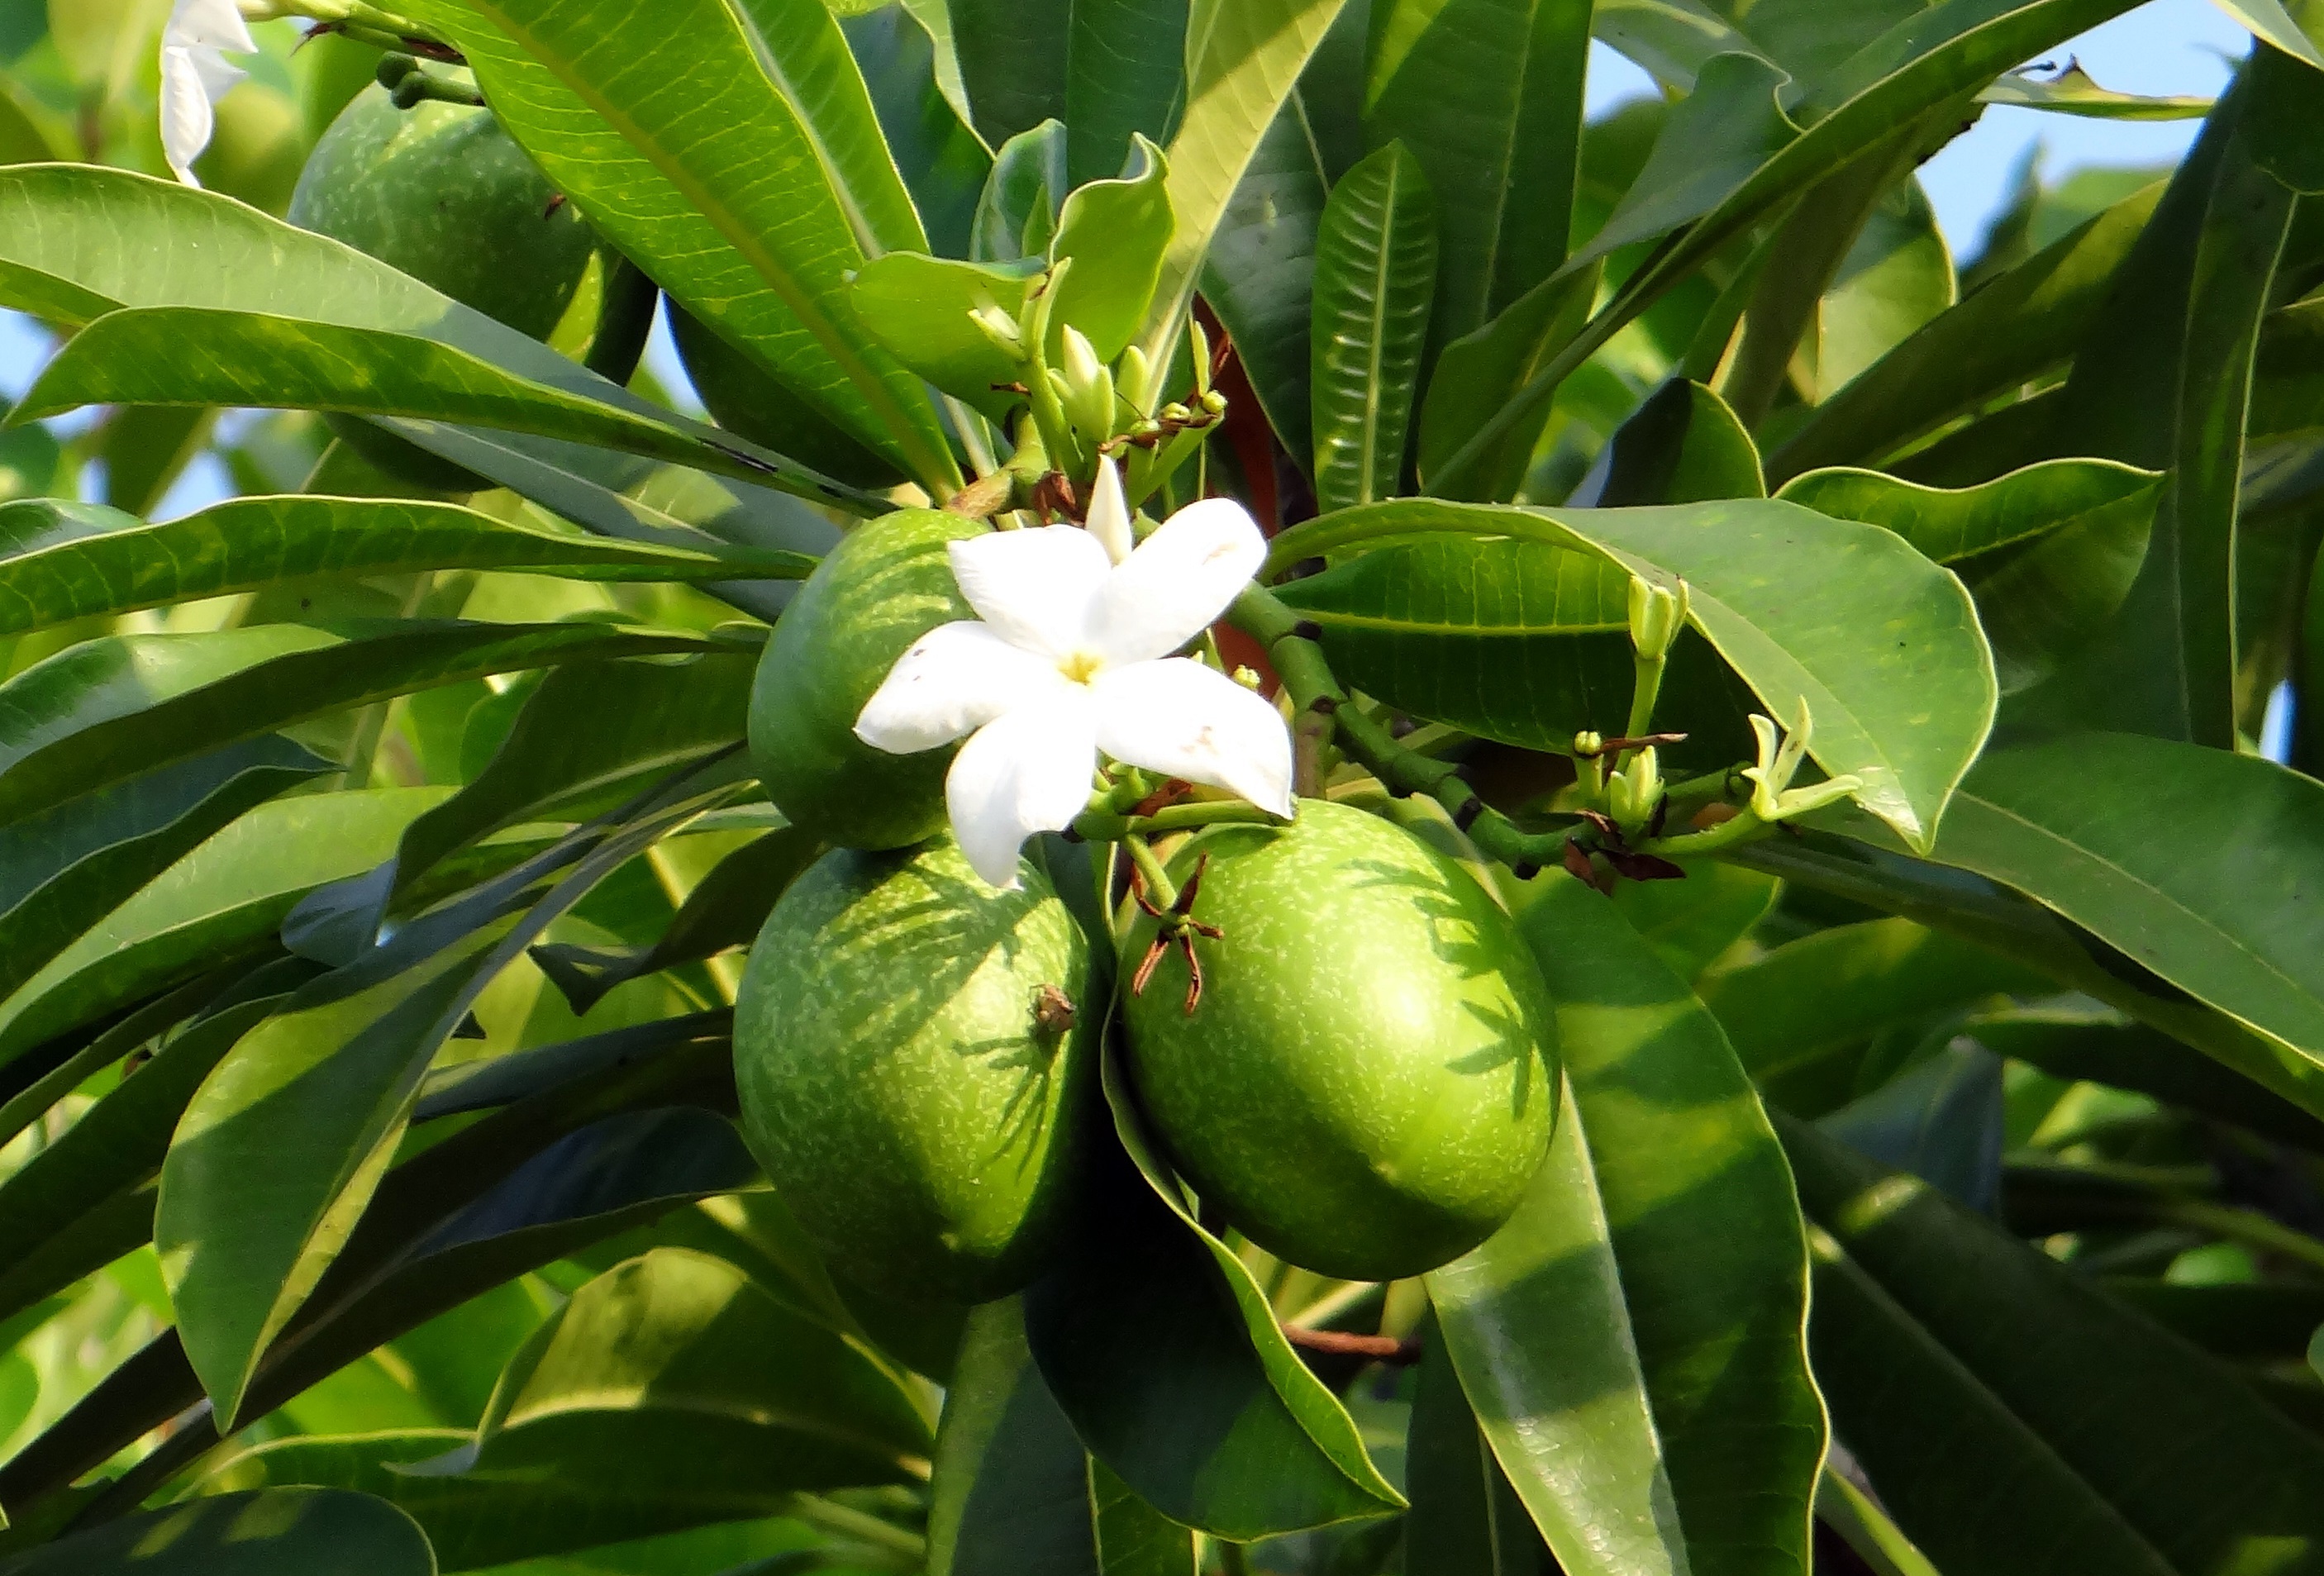
tree, branch, plant, white, fruit, leaf, flower, food, green, produce, evergreen, botany, flora, india, apocynaceae, tropics, citrus, karnataka, flowering plant, bitter orange, woody plant, land plant, arecales, gokarna, sea mango, madagascar ordeal bean, odollam tree, pink eyed cerbera, dog bane, cerbera manghas, cerbera venenifera, tanghinia venenifera